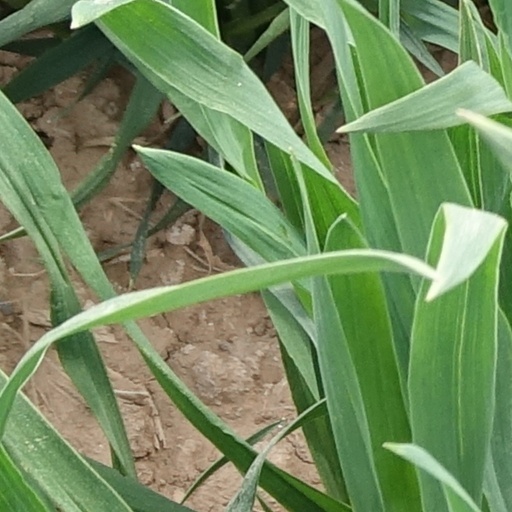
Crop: wheat